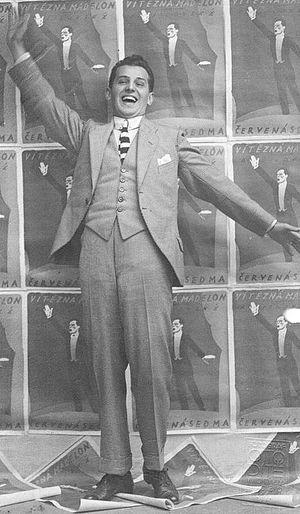
Staša Fleischmann est une photographe tchécoslovaque, née le 24 septembre 1919 à Prague, et morte le 30 janvier 2020 dans la même ville à l’âge de 100 ans.
Rudolf Jílovský était un chansonnier, chanteur, artiste de cabaret et acteur tchécoslovaque né le 1ᵉʳ juillet 1890 et décédé le 7 juin 1954.